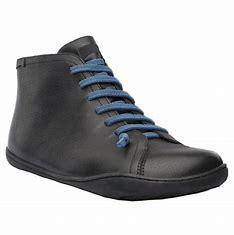
Brand: Camper
Model: PEU